Killing of Johnny Stompanato

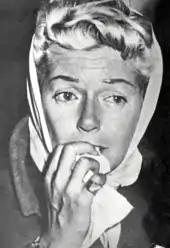
Turner on the stand

Additional testimony was provided by Crane's father and grandmother. Stephen testified that he had received a frantic phone call from Crane the night of the stabbing, and quickly drove to Turner's home. Mildred, whose own husband (Turner's father) was murdered in 1930, also briefly took the stand, but was so visibly upset that she was excused from further testimony. Beverly Hills police captain Ray Borders provided further testimony regarding Crane's official statement given at the Beverly Hills station house. Several law enforcement officials, as well as Turner, Stephen and Giesler, were present, and Borders attested that the version of events as told by Crane was consistent upon repeated questioning. Crane herself did not attend the inquest. In her absence, a written statement by Crane was read aloud, which recounted her overhearing of the argument, her acquiring the knife from the kitchen and the eventual stabbing of Stompanato in her mother's bedroom. "He kept threatening her and I thought he was going to hurt her, so I went into the room and I stuck him with the knife," she said. "He screamed and asked what I was doing. I ran out of the room."